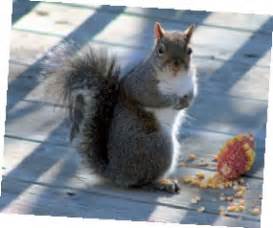
Label: squirrel